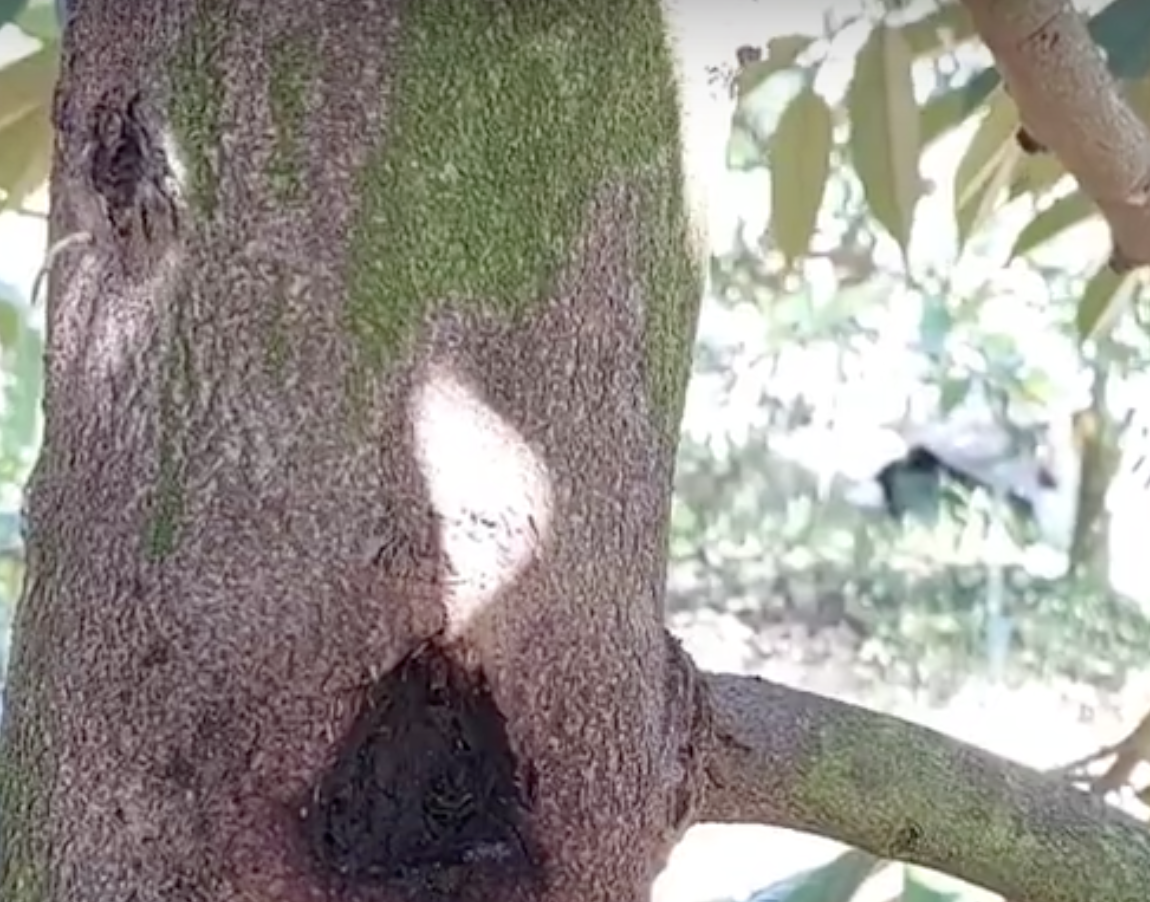
Label: stem_cracking_ gummosis